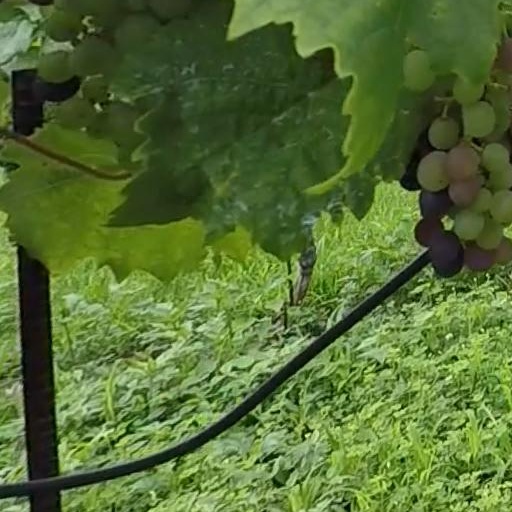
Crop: grape